Congress-Bundestag Youth Exchange

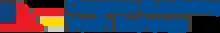
The logo of the Congress-Bundestag Youth Exchange

The Congress-Bundestag Youth Exchange (CBYX, German name: "Parlamentarisches Patenschafts-Programm" or "PPP") is a youth student exchange program founded in 1983. The program, which is jointly sponsored by the United States Congress and the German Bundestag, funds exchange programs for German and American students through grants to private exchange organizations in both countries. The funding in the United States is administered by the Bureau of Educational and Cultural Affairs of the United States Department of State.